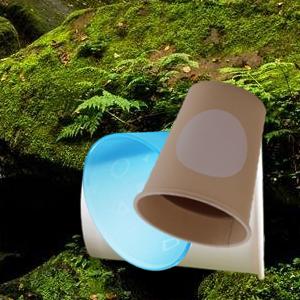
Label: cups